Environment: lab
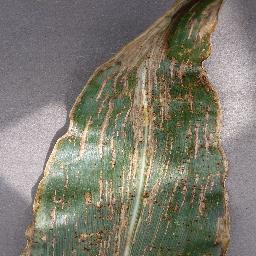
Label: gray_leaf_spot